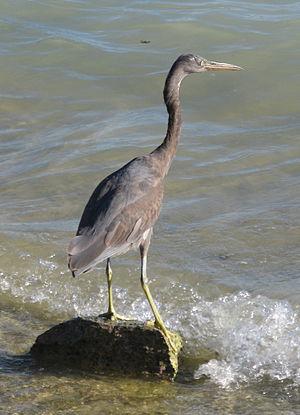
L'Aigrette sacrée est une espèce d'oiseaux échassiers de la famille des Ardeidae.